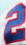
Number: 2